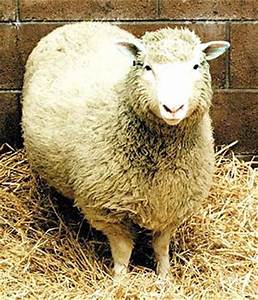
Label: pecora